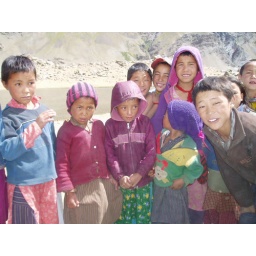
trying to get pictures of some girls ... boys take over